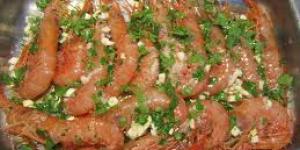
langostinos al horno